LaDainian Tomlinson

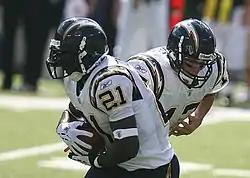
Tomlinson takes a handoff from Philip Rivers in 2006.

Tomlinson's rushing totals were 1,462 yards and 18 touchdowns, ranking sixth and third in the league respectively. With two receiving touchdowns, he had 20 in total; this broke Chuck Muncie's franchise record, set in 1981. He ranked third in the league, behind Seattle Seahawks running back Shaun Alexander, who set a new NFL record with 28. Tomlinson again made the Pro Bowl, and was named an Associated Press second-team All-Pro.